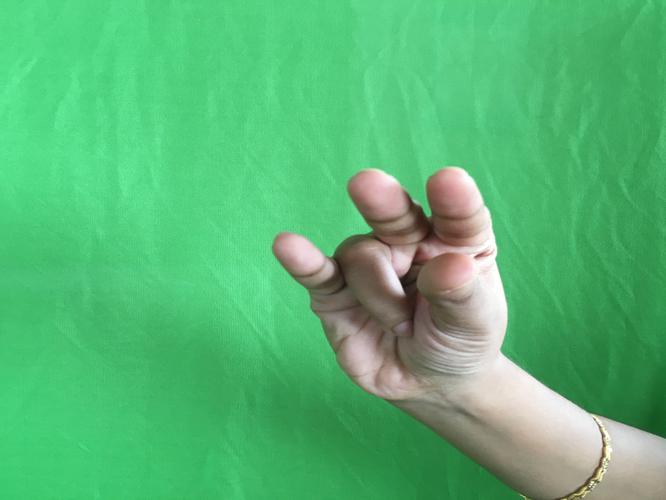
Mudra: Kangulam
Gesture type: single_hand